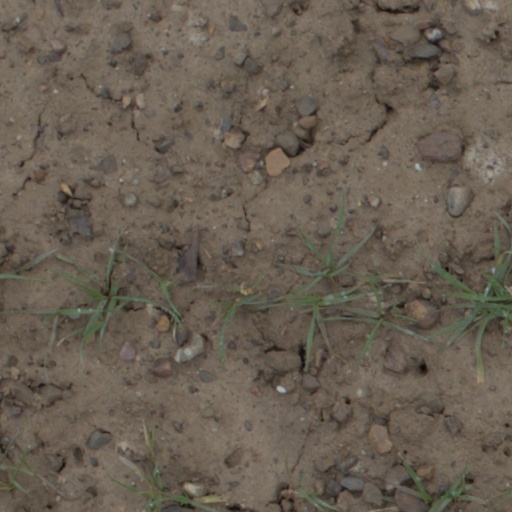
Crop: wheat